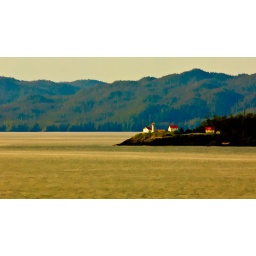
A small lighthouse on a jetty in the Inland Passage.The sun has not yet risen above the mountains to the east.